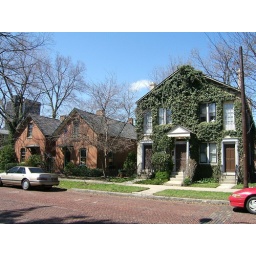
Ivy covered house - one street over from E. Town